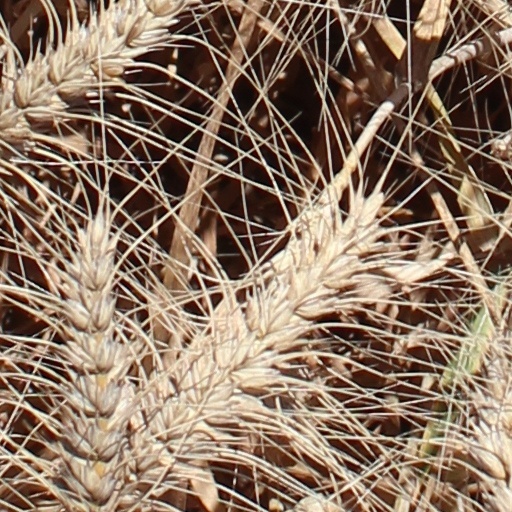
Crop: wheat